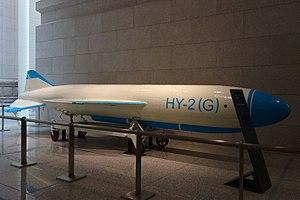
Le C-201 est un missile anti-navire d'origine chinoise, à moyenne et longue portée, pouvant être lancé depuis les aéronefs, les navires ou des sites de lancement côtiers, comme arme de défense du littoral. Faisant également partie de la grande famille des missiles Silkworm, ce missile, dont le développement est issu du HY-1, est très ressemblant à celui étant à l'origine de tous les missiles anti-navires chinois, le P-15 Termit.
Les séries Shang Yo ou SY et Hai Ying ou HY, sont d'anciens missiles anti-navires, conçus par l'industrie de l'armement de la République populaire de Chine. Ils étaient dérivés du missile soviétique P-15 Termit.